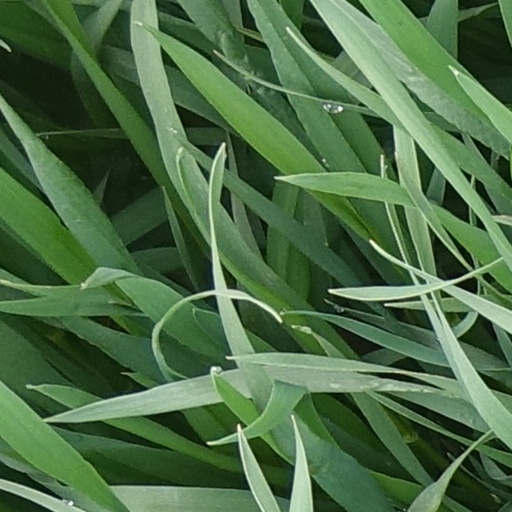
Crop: wheat